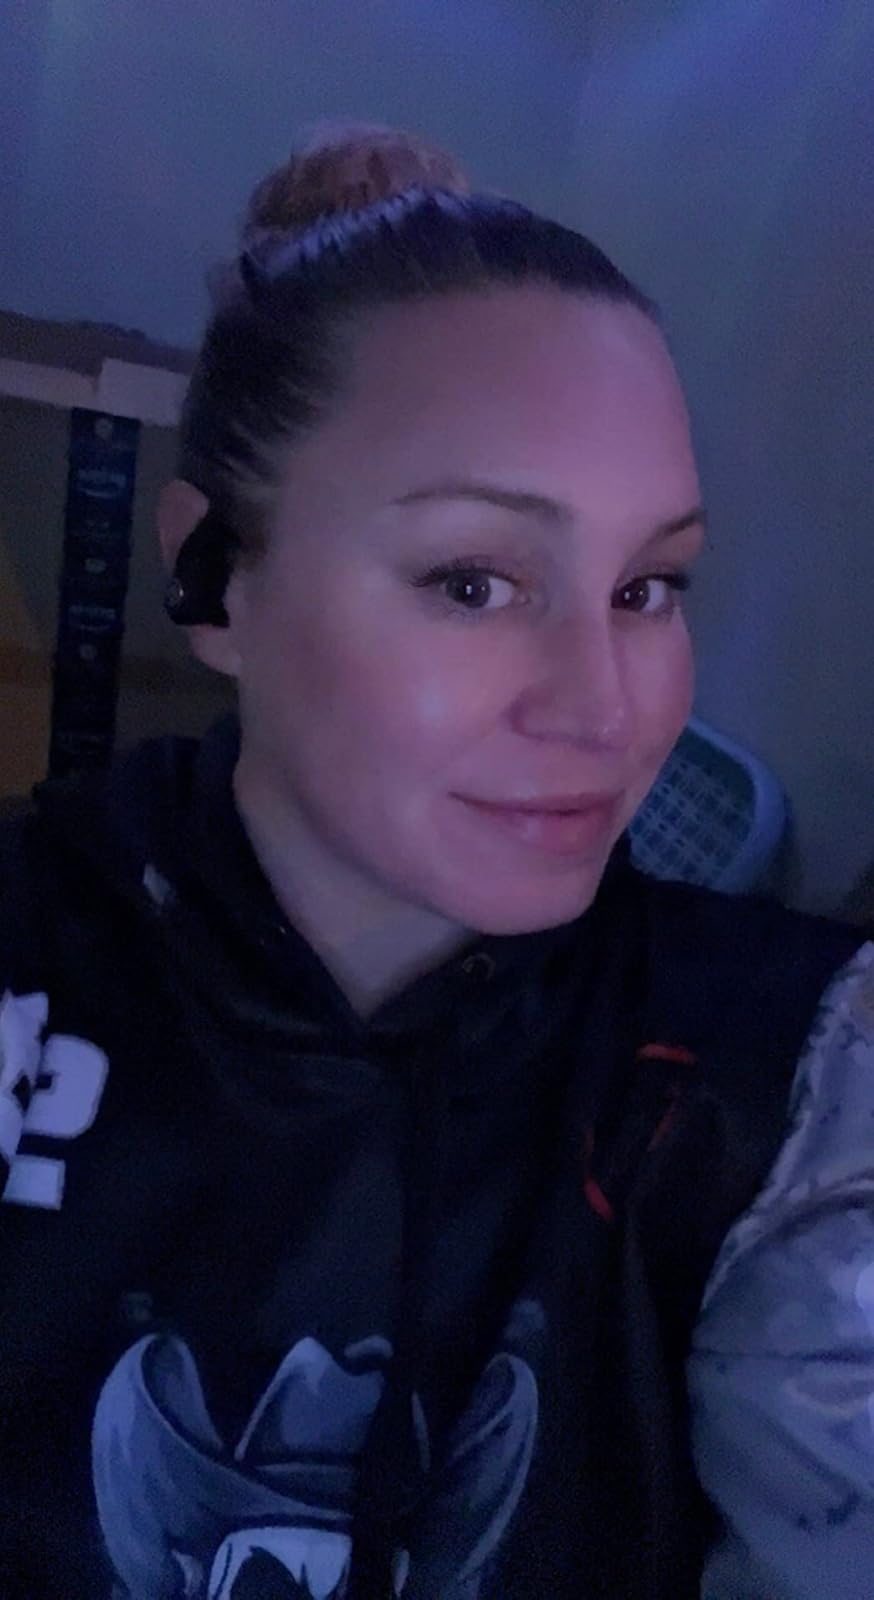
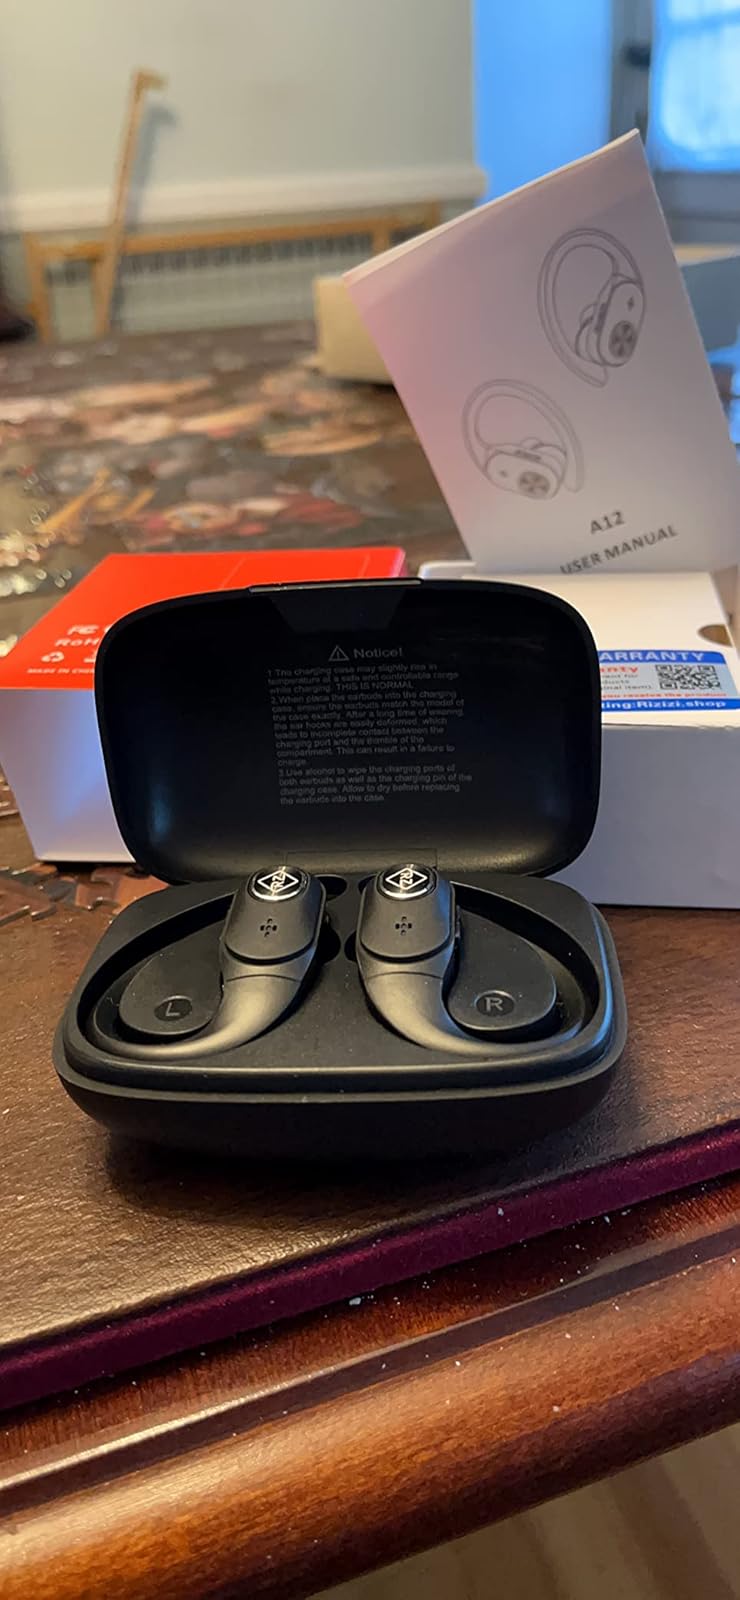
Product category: earbuds
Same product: yes